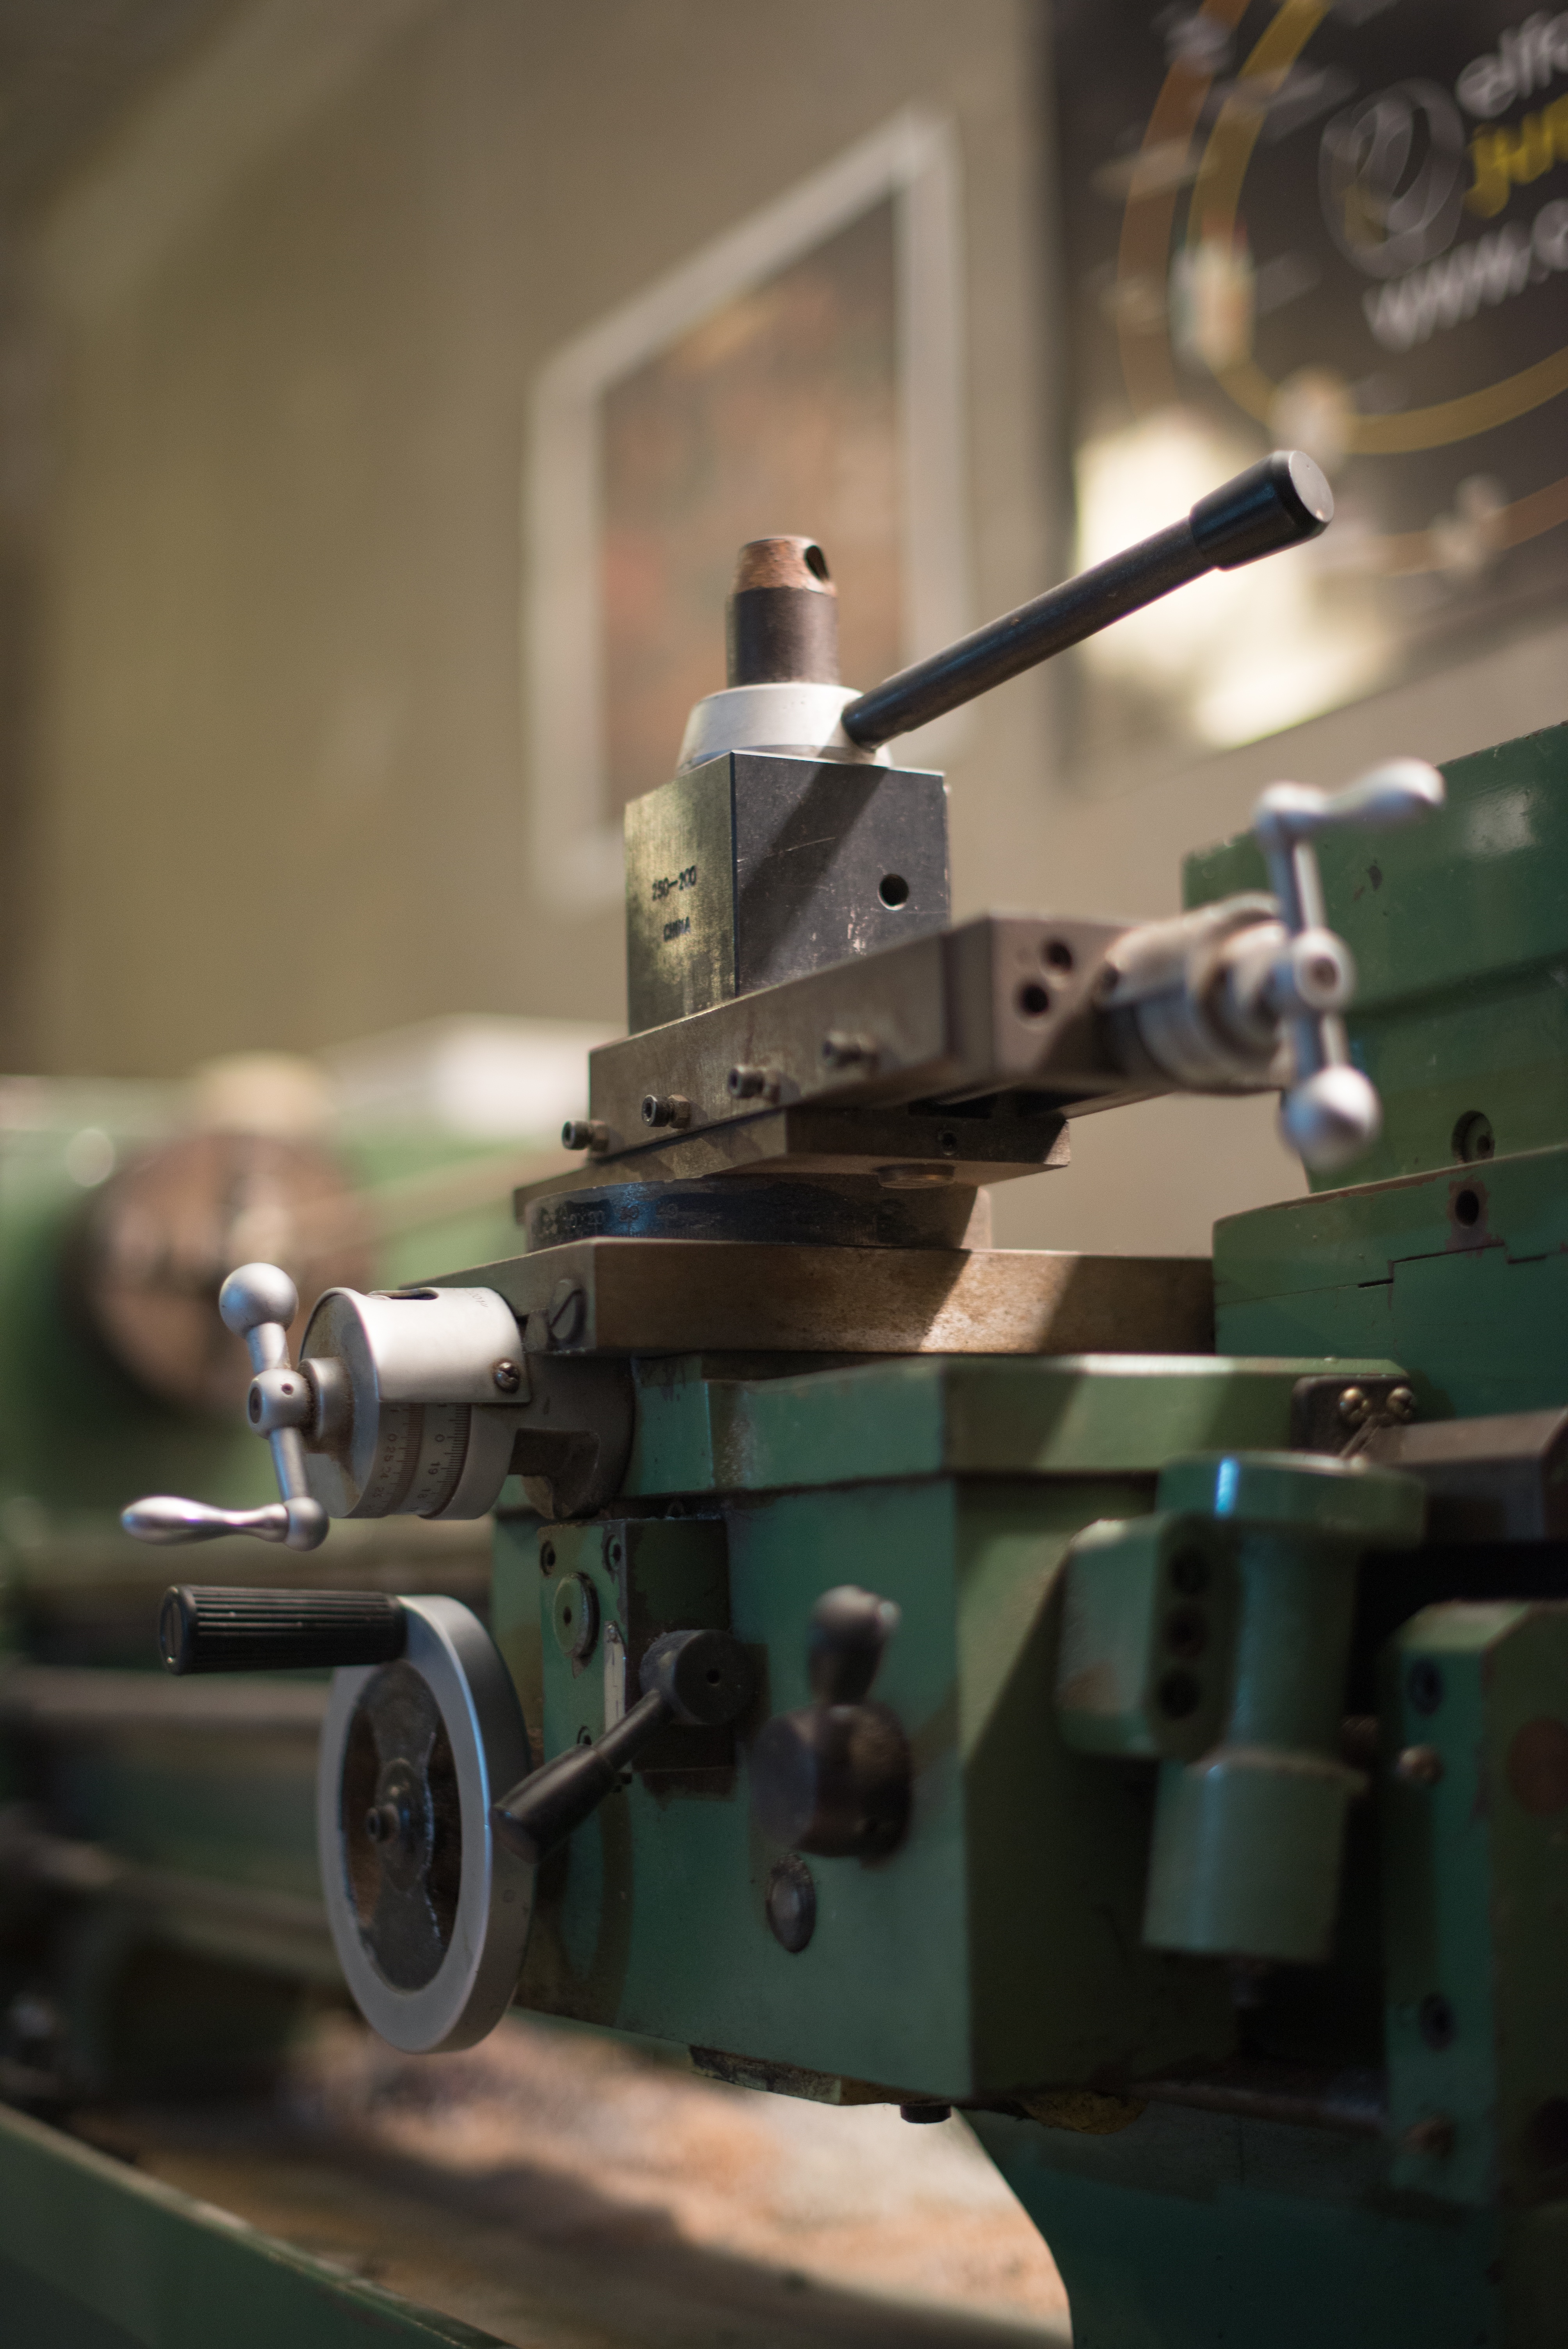
work, wood, bench, military, pool, hammer, equipment, machine, garage, craft, weapon, carpenter, carpentry, tools, iron, fix, handy, hobby, milling, cue, handyman, machine tool, workshed, handtools